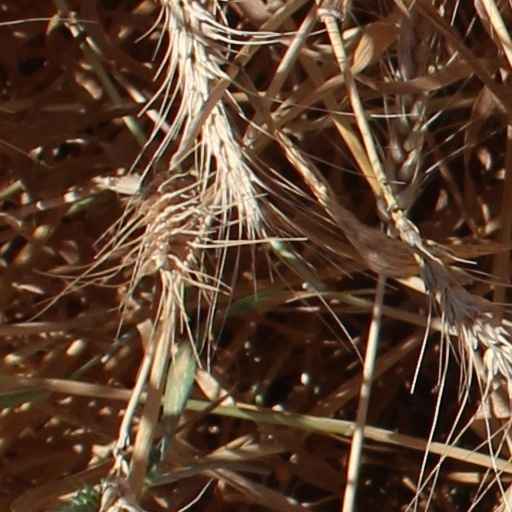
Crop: wheat